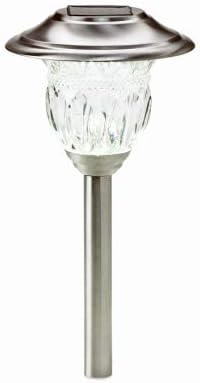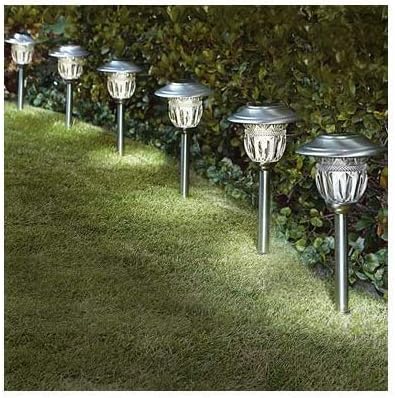
Northern International TV28568SS6 FS Stainless Steel Sol Path Light, 6-Pack
Category: Amazon Home
NORTHERN INTERNATIONAL INC TV28568SS6 FS6PK Stainless Steel Sol Path Light is a 6 pack, stainless steel solar path light, 5 lumens, the light from the sun during the day lights your path up at night, uses 1 aa Niamh 600 mash rechargeable battery, dimensions 6.1"l x 6.1"w x 13.55"h.
Features: Pack of six lights | Output 5 lumens | Lights up your path and night | Uses rechargeable battery, included | Stainless steel construction